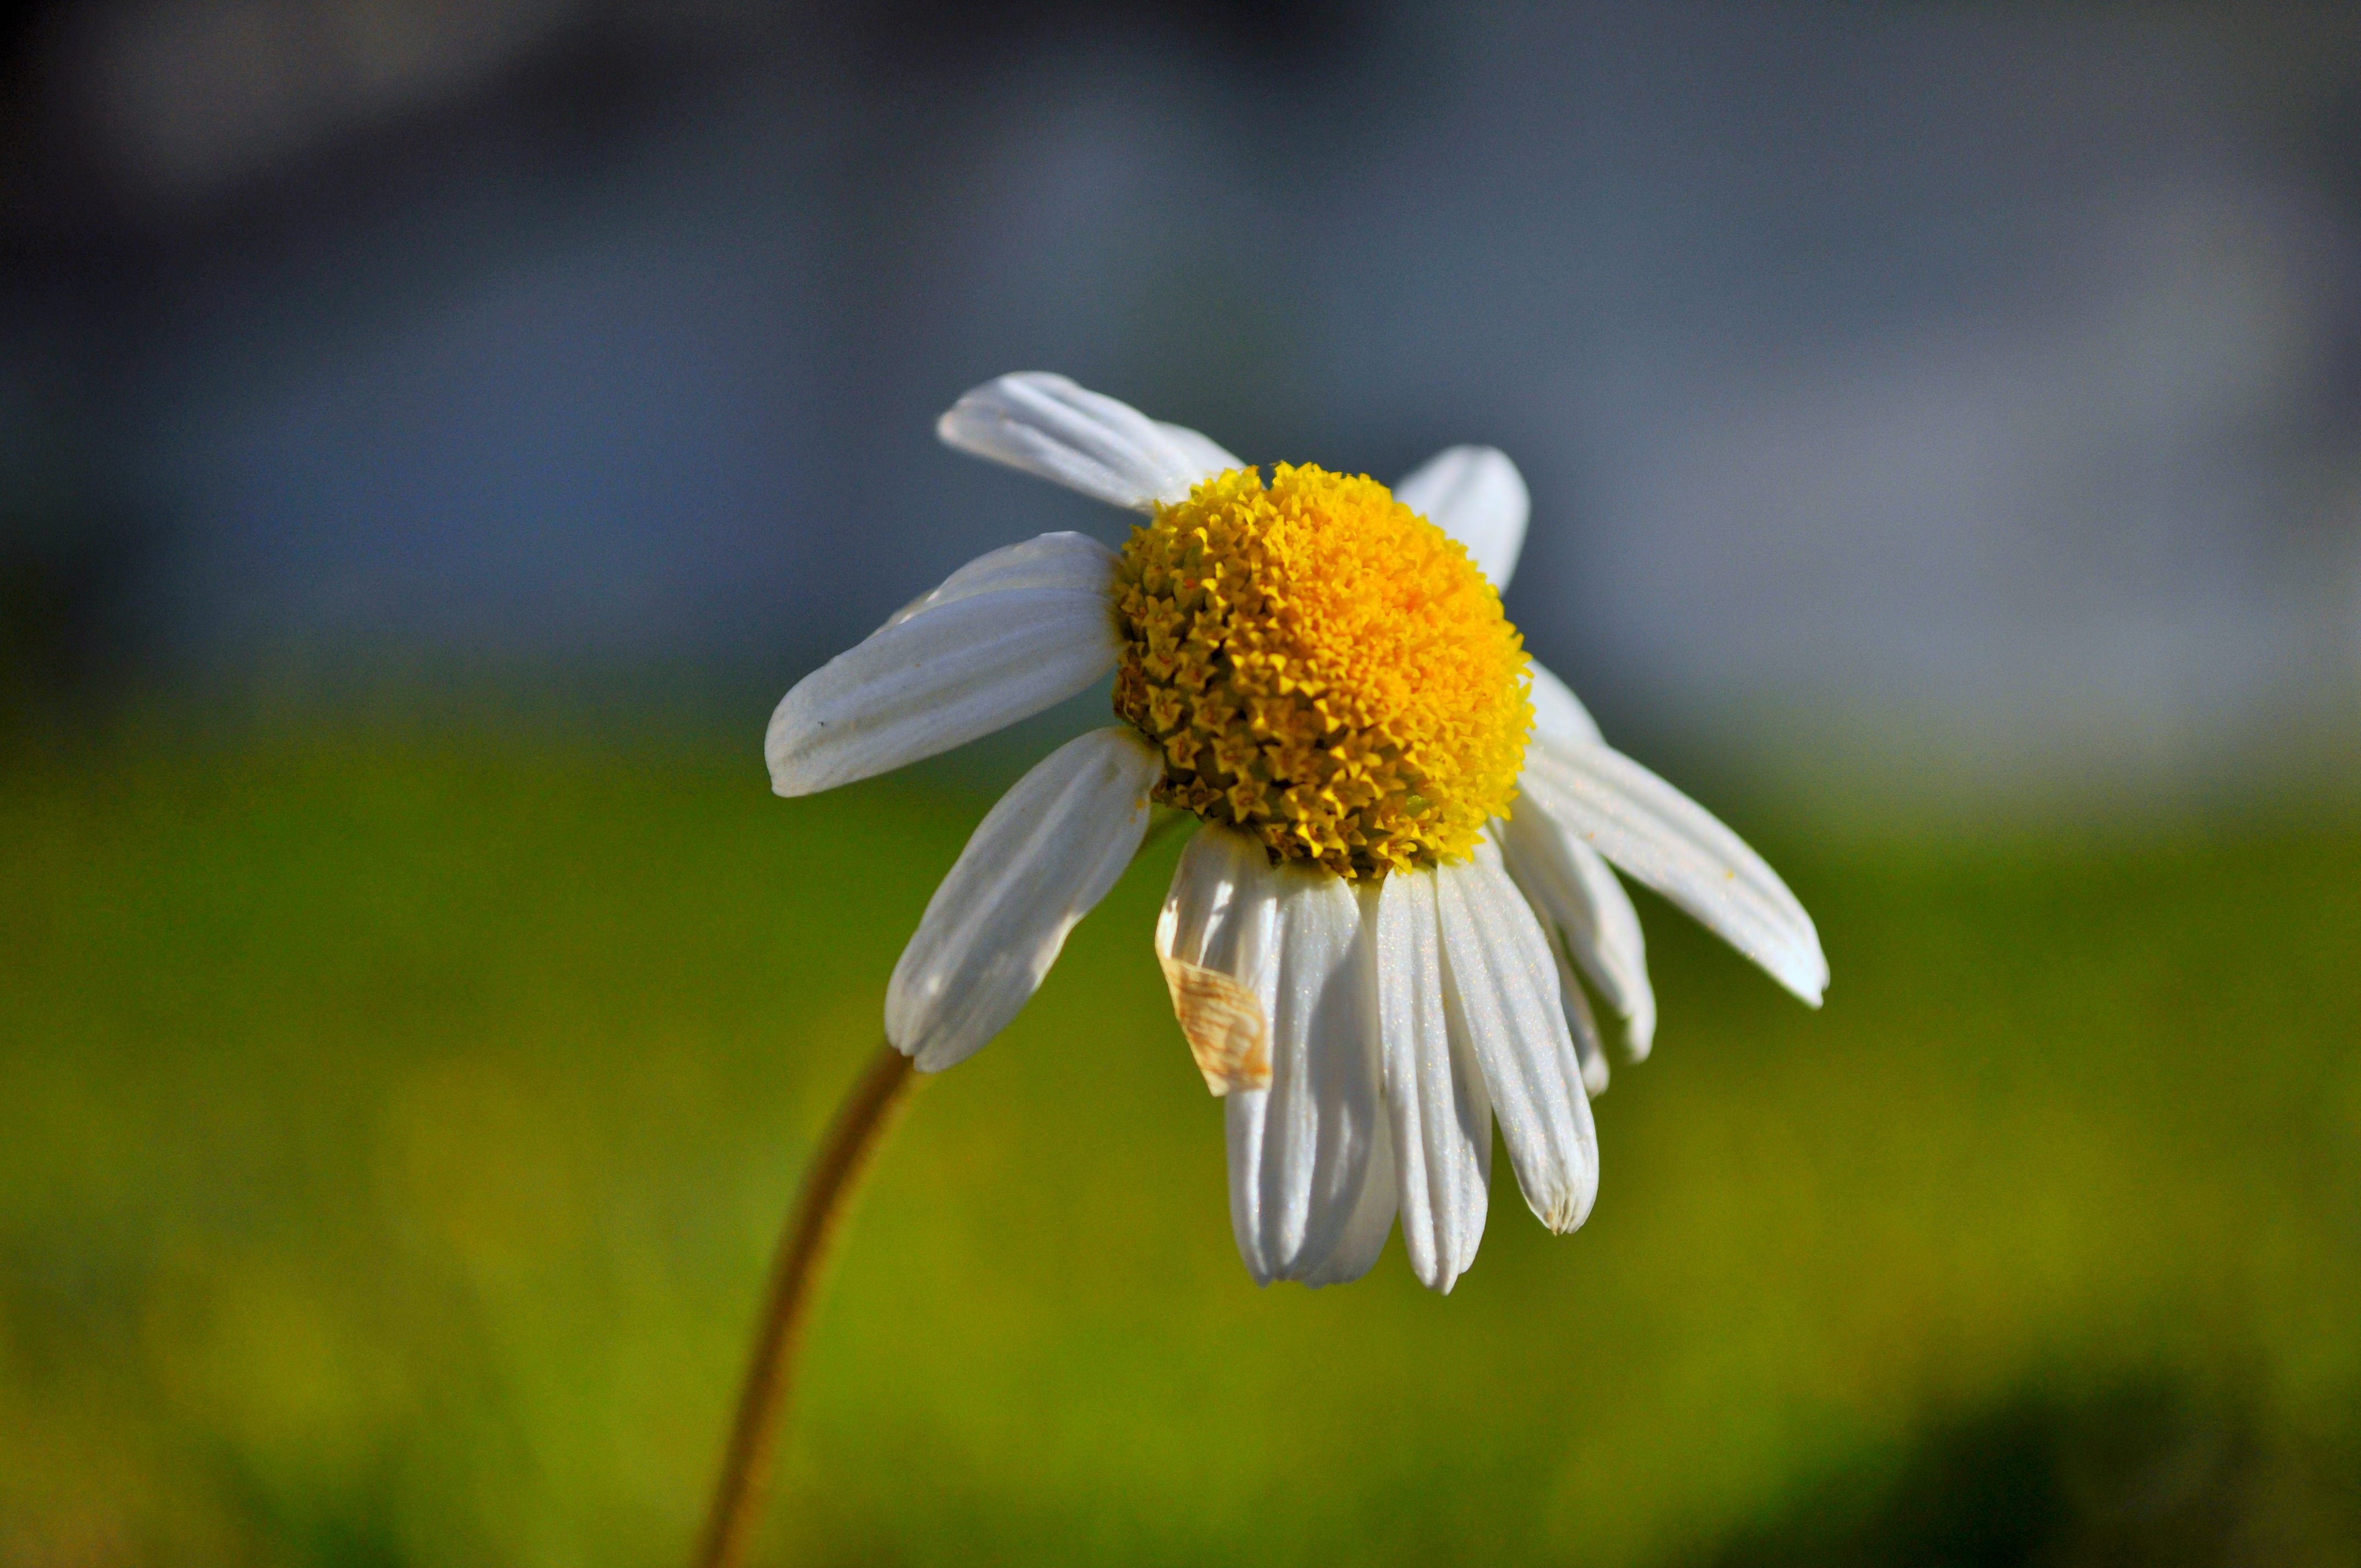
landscape, tree, nature, blossom, plant, field, photography, meadow, prairie, sunlight, flower, petal, summer, daisy, spring, green, red, relax, macro, park, botany, blue, yellow, flora, fauna, yellow flower, wildflower, flowers, close up, turkey, beauty, istanbul, nectar, artifact, macro photography, flowering plant, daisy family, green field, oxeye daisy, plant stem, land plant, chamaemelum nobile